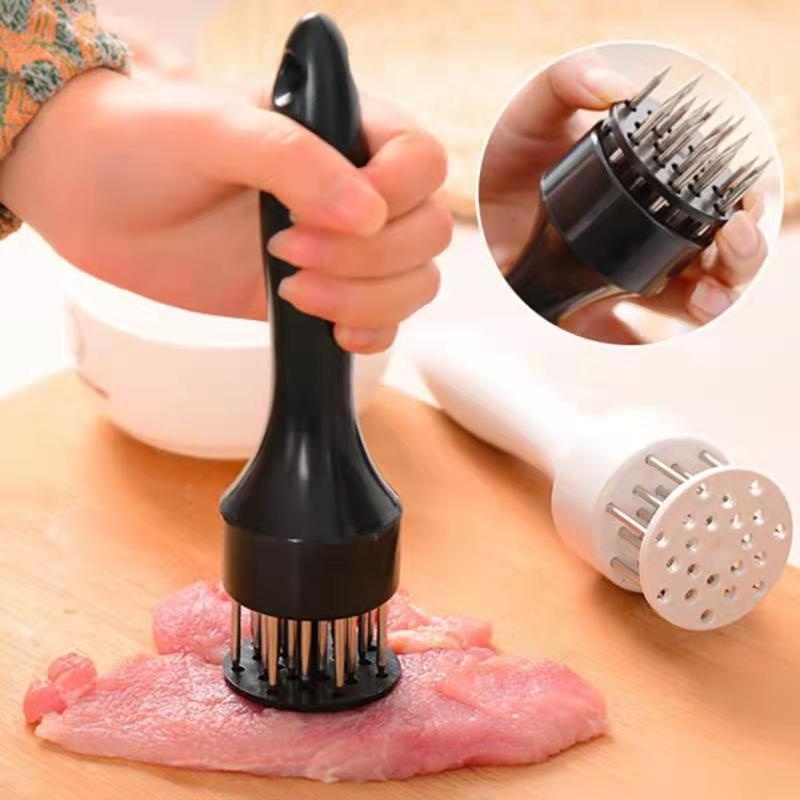
Ablandador de carne
Características: Diseño ergonómico con manejo antideslizante, es muy cómodo de sostener y usar. El mecanismo de acción de resorte único hace que la herramienta ablandadora de carne sea más fácil de usar que el mazo de carne, la aguja de acero inoxidable se extiende a la carne y se retrae automáticamente cuando la levantas. Pueden cortar fibras de carne y tejidos conectivos, dejar que el adobo o el polvo de condimento sea absorbido por bistec, pollo, aves de corral, vientre de cerdo más rápido, creando resultados más sabrosos y de alta calidad. Mango único integrado moldeado por inyección y material plástico de alta calidad, hace que la herramienta ablandadora de carne sea más resistente y duradera. Se puede lavar con seguridad en el lavavajillas, quitar fácilmente la salsa grasienta. Recomendaciones:Se puede remojar el ablandador de carne en un detergente para platos durante unos minutos después de usarlo, luego lavarlo con bastante agua.Especificaciones:Material del producto: ABS + acero inoxidablePeso: 0,18 kgTamaño: producto 5,1*5,0*19,4 cmsColor: Negro o BlancoTu compra Incluye:1 Aguja ablandadora de carne
Brand: La Iguana Shop
Category: Home & Garden > Kitchen & Dining > Kitchen Tools & Utensils > Meat Tenderizers